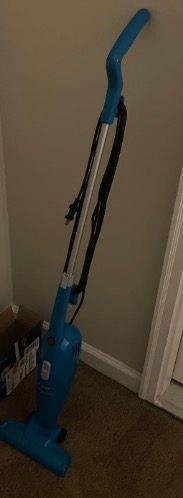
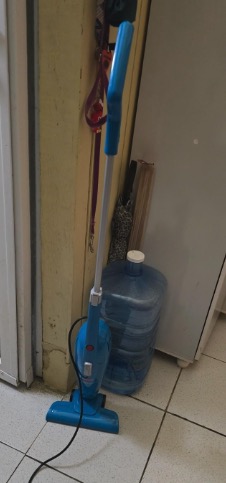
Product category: items_vacuum
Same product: yes